George IV of Georgia

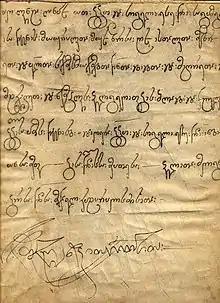
Charter of King George IV.

George was the son of Queen Tamar of Georgia and her consort David Soslan, George was declared as a coregent by his mother in 1207. According to the Georgian chronicles, the prince's second name Lasha meant 'illuminator of the world' in the Abkhaz language ("a-lasha" meant light).